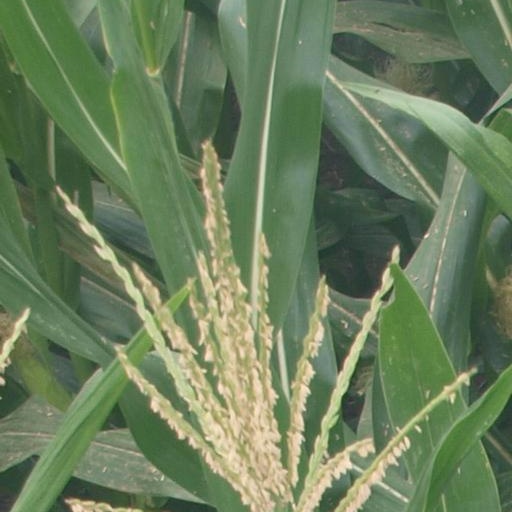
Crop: maize; corn